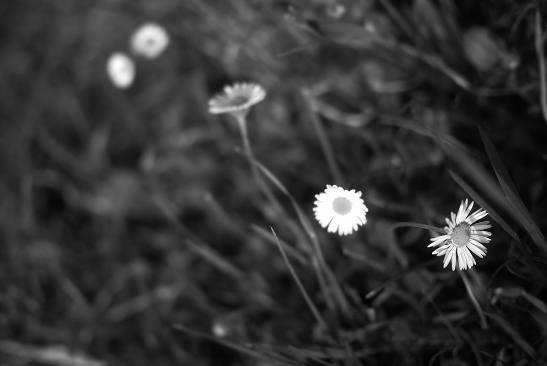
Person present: No